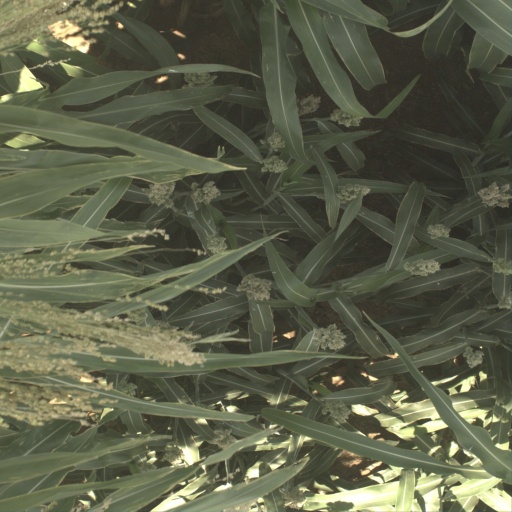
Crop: sorghum